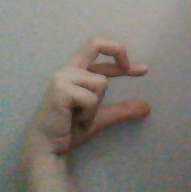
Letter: thal